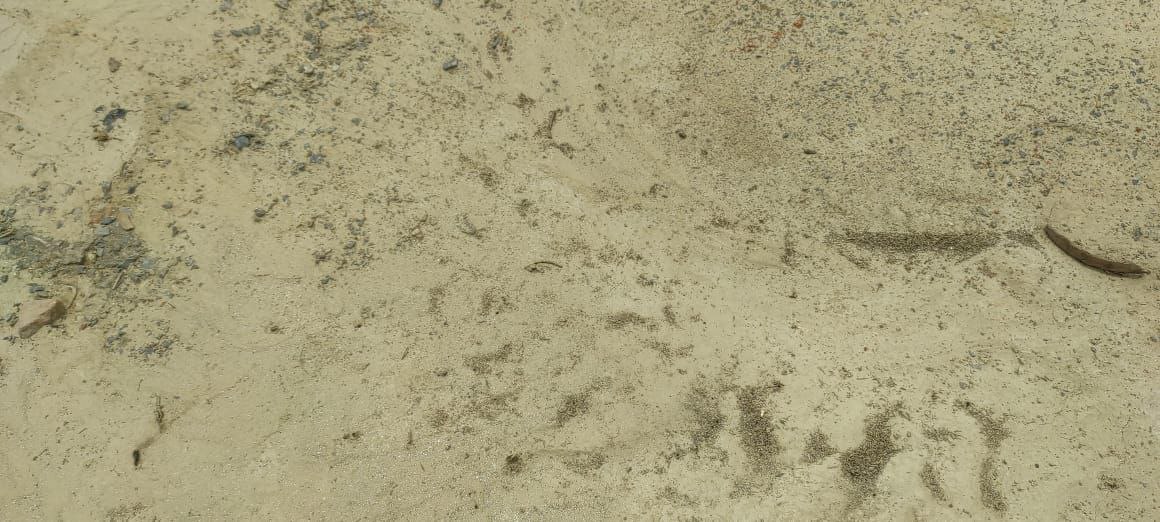
Soil type: Alluvial soil